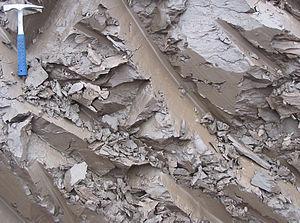
L'argile désigne une matière rocheuse naturelle à base de silicates ou d'aluminosilicates hydratés de structure lamellaire, provenant en général de l'altération de silicates à charpente tridimensionnelle, tels que les feldspaths. Elle peut être une matière localement abondante, très diverse, traitée ou raffinée avant emploi, à la fois meuble ou plastique ou à pouvoir desséchant, absorbant ou dégraissant, voire à propriétés collantes ou encore réfractaires, pour servir par exemple autrefois selon des usages spécifiques, souvent anciens, au potier et au briquetier, au maçon et au peintre, au teinturier et au drapier, au verrier et à l'ouvrier céramiste.
Par l'expression Céramique en Égypte antique on comprend tous les objets de terre cuite en provenance de l'Égypte antique Les récipients de céramique servaient principalement de vaisselle ménagère et étaient utilisés pour le stockage, la préparation, le transport et la consommation des vivres et des matières premières. On y compte les cruches à bière et à vin, les pots à eau, mais aussi les objets largement utilisés dans le ménage, moules à pain, braseros, lampes et pieds supports des récipients à fond rond. D'autres types servent à des emplois rituels. La céramique est souvent retrouvée dans le mobilier funéraire.
Les roches sont des matériaux naturels généralement solides et formés, essentiellement ou en totalité, par un assemblage de minéraux, comportant parfois des fossiles, du verre résultant du refroidissement rapide d'un liquide ou des agrégats d'autres roches. Les roches peuvent être formées d'une seule espèce minérale ou de plusieurs :